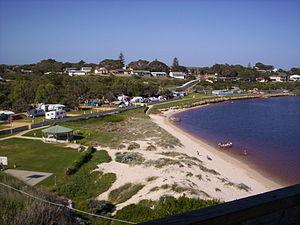
Guilderton est une petite ville côtière au nord de Perth, à l'embouchure de la Moore River dans le Comté de Gingin.